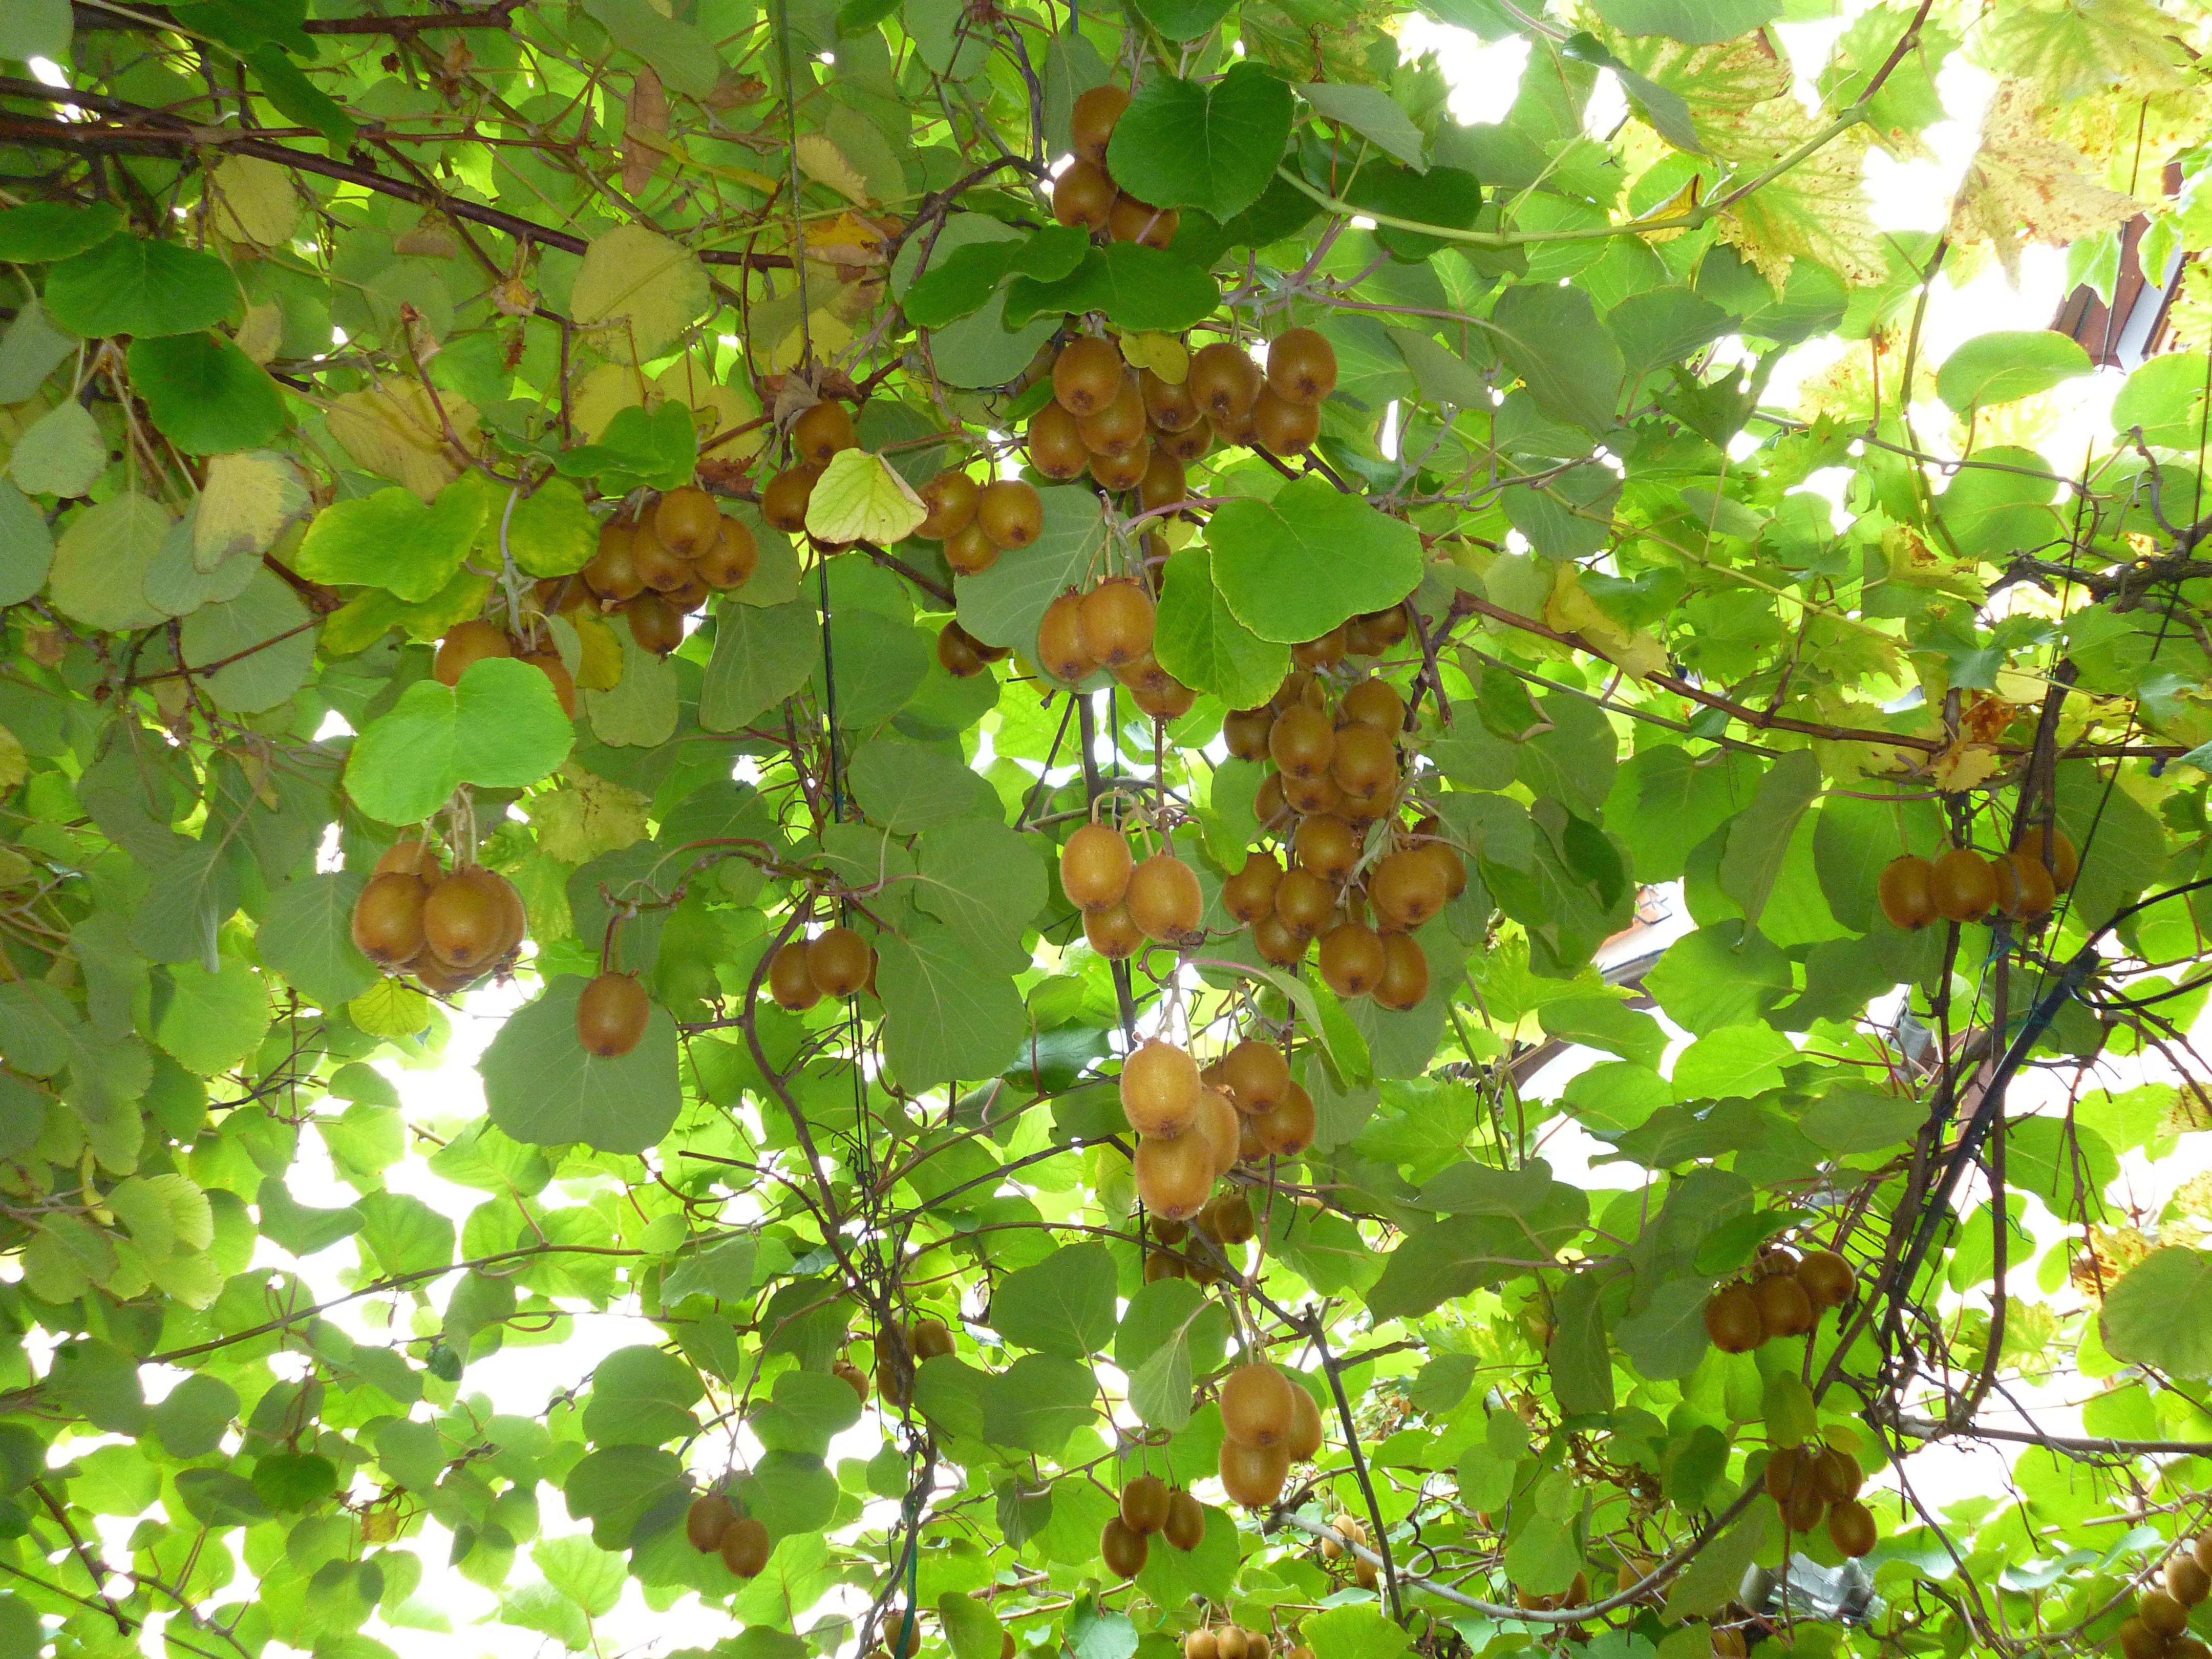
tree, branch, plant, leaf, green, autumn, flora, leaves, fruit tree, fruits, deciduous, kiwis